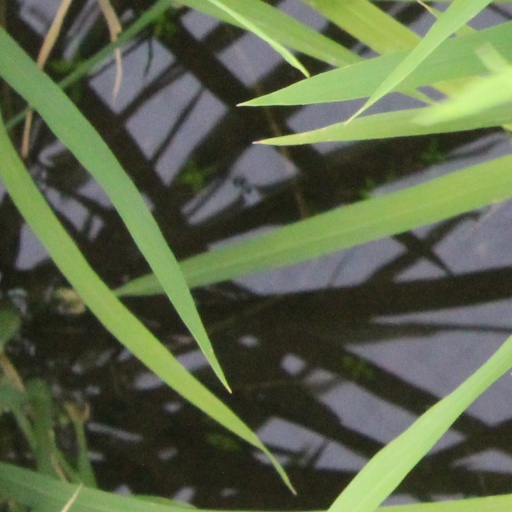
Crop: rice